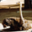
Label: bird